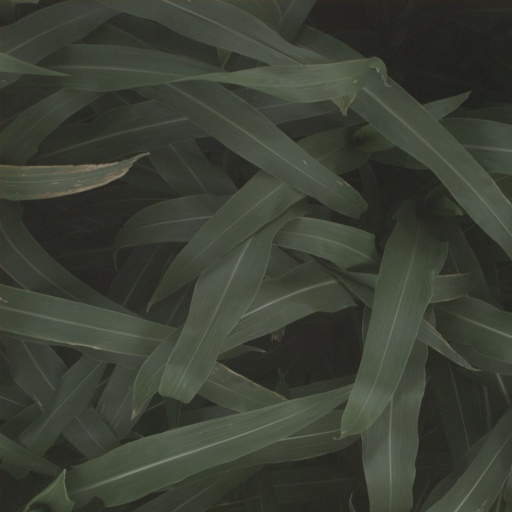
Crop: sorghum